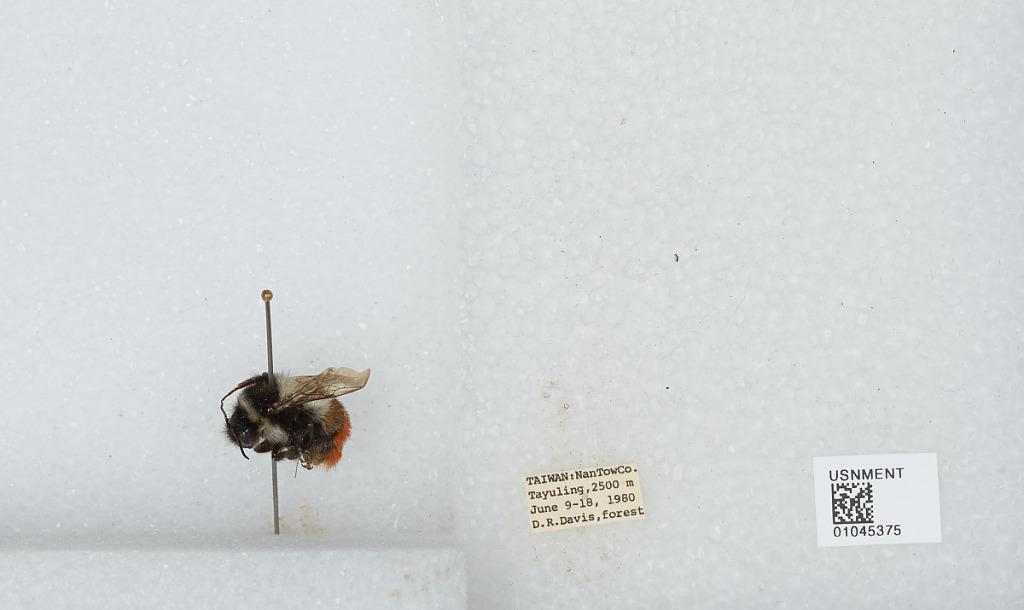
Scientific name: Bombus sp.
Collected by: D. Davis
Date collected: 1980-6-9
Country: Taiwan
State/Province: Taiwan
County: Nantou
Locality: Tayuling